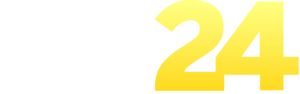
Österreich est le titre d'un quotidien national autrichien édité par Wolfgang Fellner. La première édition parut le 1ᵉʳ septembre 2006.